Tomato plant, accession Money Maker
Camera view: bottom (45 deg); turntable rotation: 120 degrees
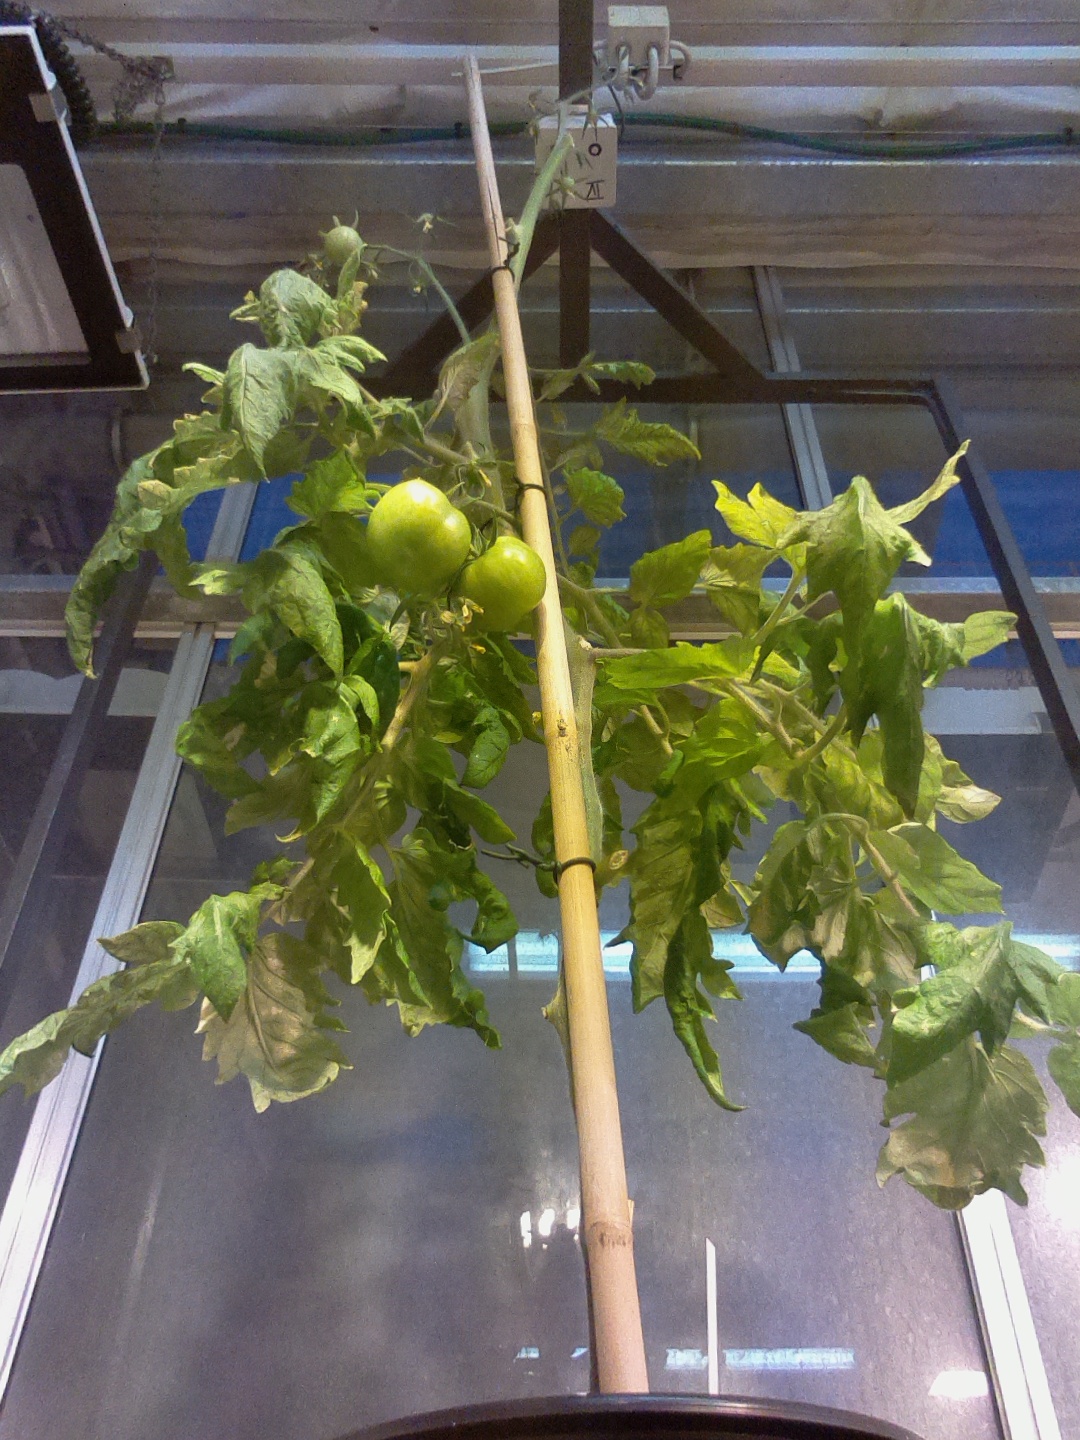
BBCH growth stage 76: 60%-70% of final fruit size